Invasion of Martinique (1762)

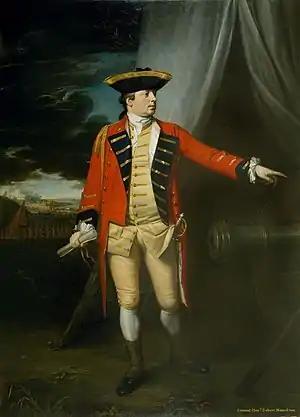
"Portrait of Robert Monckton" by Benjamin West, 1763 (National Army Museum)

On 5 January 1762, the British transports weighed anchor and sailed away to leeward, under escort of Admiral Rodney's fleet, past the Pitons of Saint Lucia and past the port of Castries. Two days later the British amphibious force anchored in Sainte-Anne Bay, just round the southern extremity of Martinique, on the western side. Two brigades were then landed in Les Anses-d'Arlet, a bay farther up the western coast, from which they marched to the south of the bay that forms the harbor of the capital, Fort-Royal. Finding the road impracticable for transport of guns, they were re-embarked.